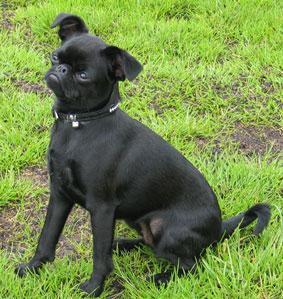
Brabancon_griffon